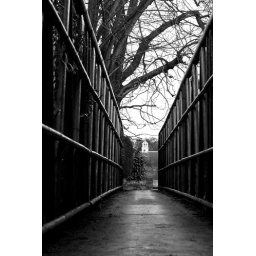
bridge over the River Bollin towards Dunham Park. Outbuilding clock tower in the distance.